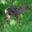
Label: deer